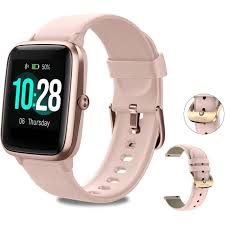
Waaw nataal bii ab montar la ; ab montar boo xam ne dafa ànd ak xarala yu yees yi. Am na ay jëfandikukaay yu bari. Montar bi dafa am wirgo wu ñuul.